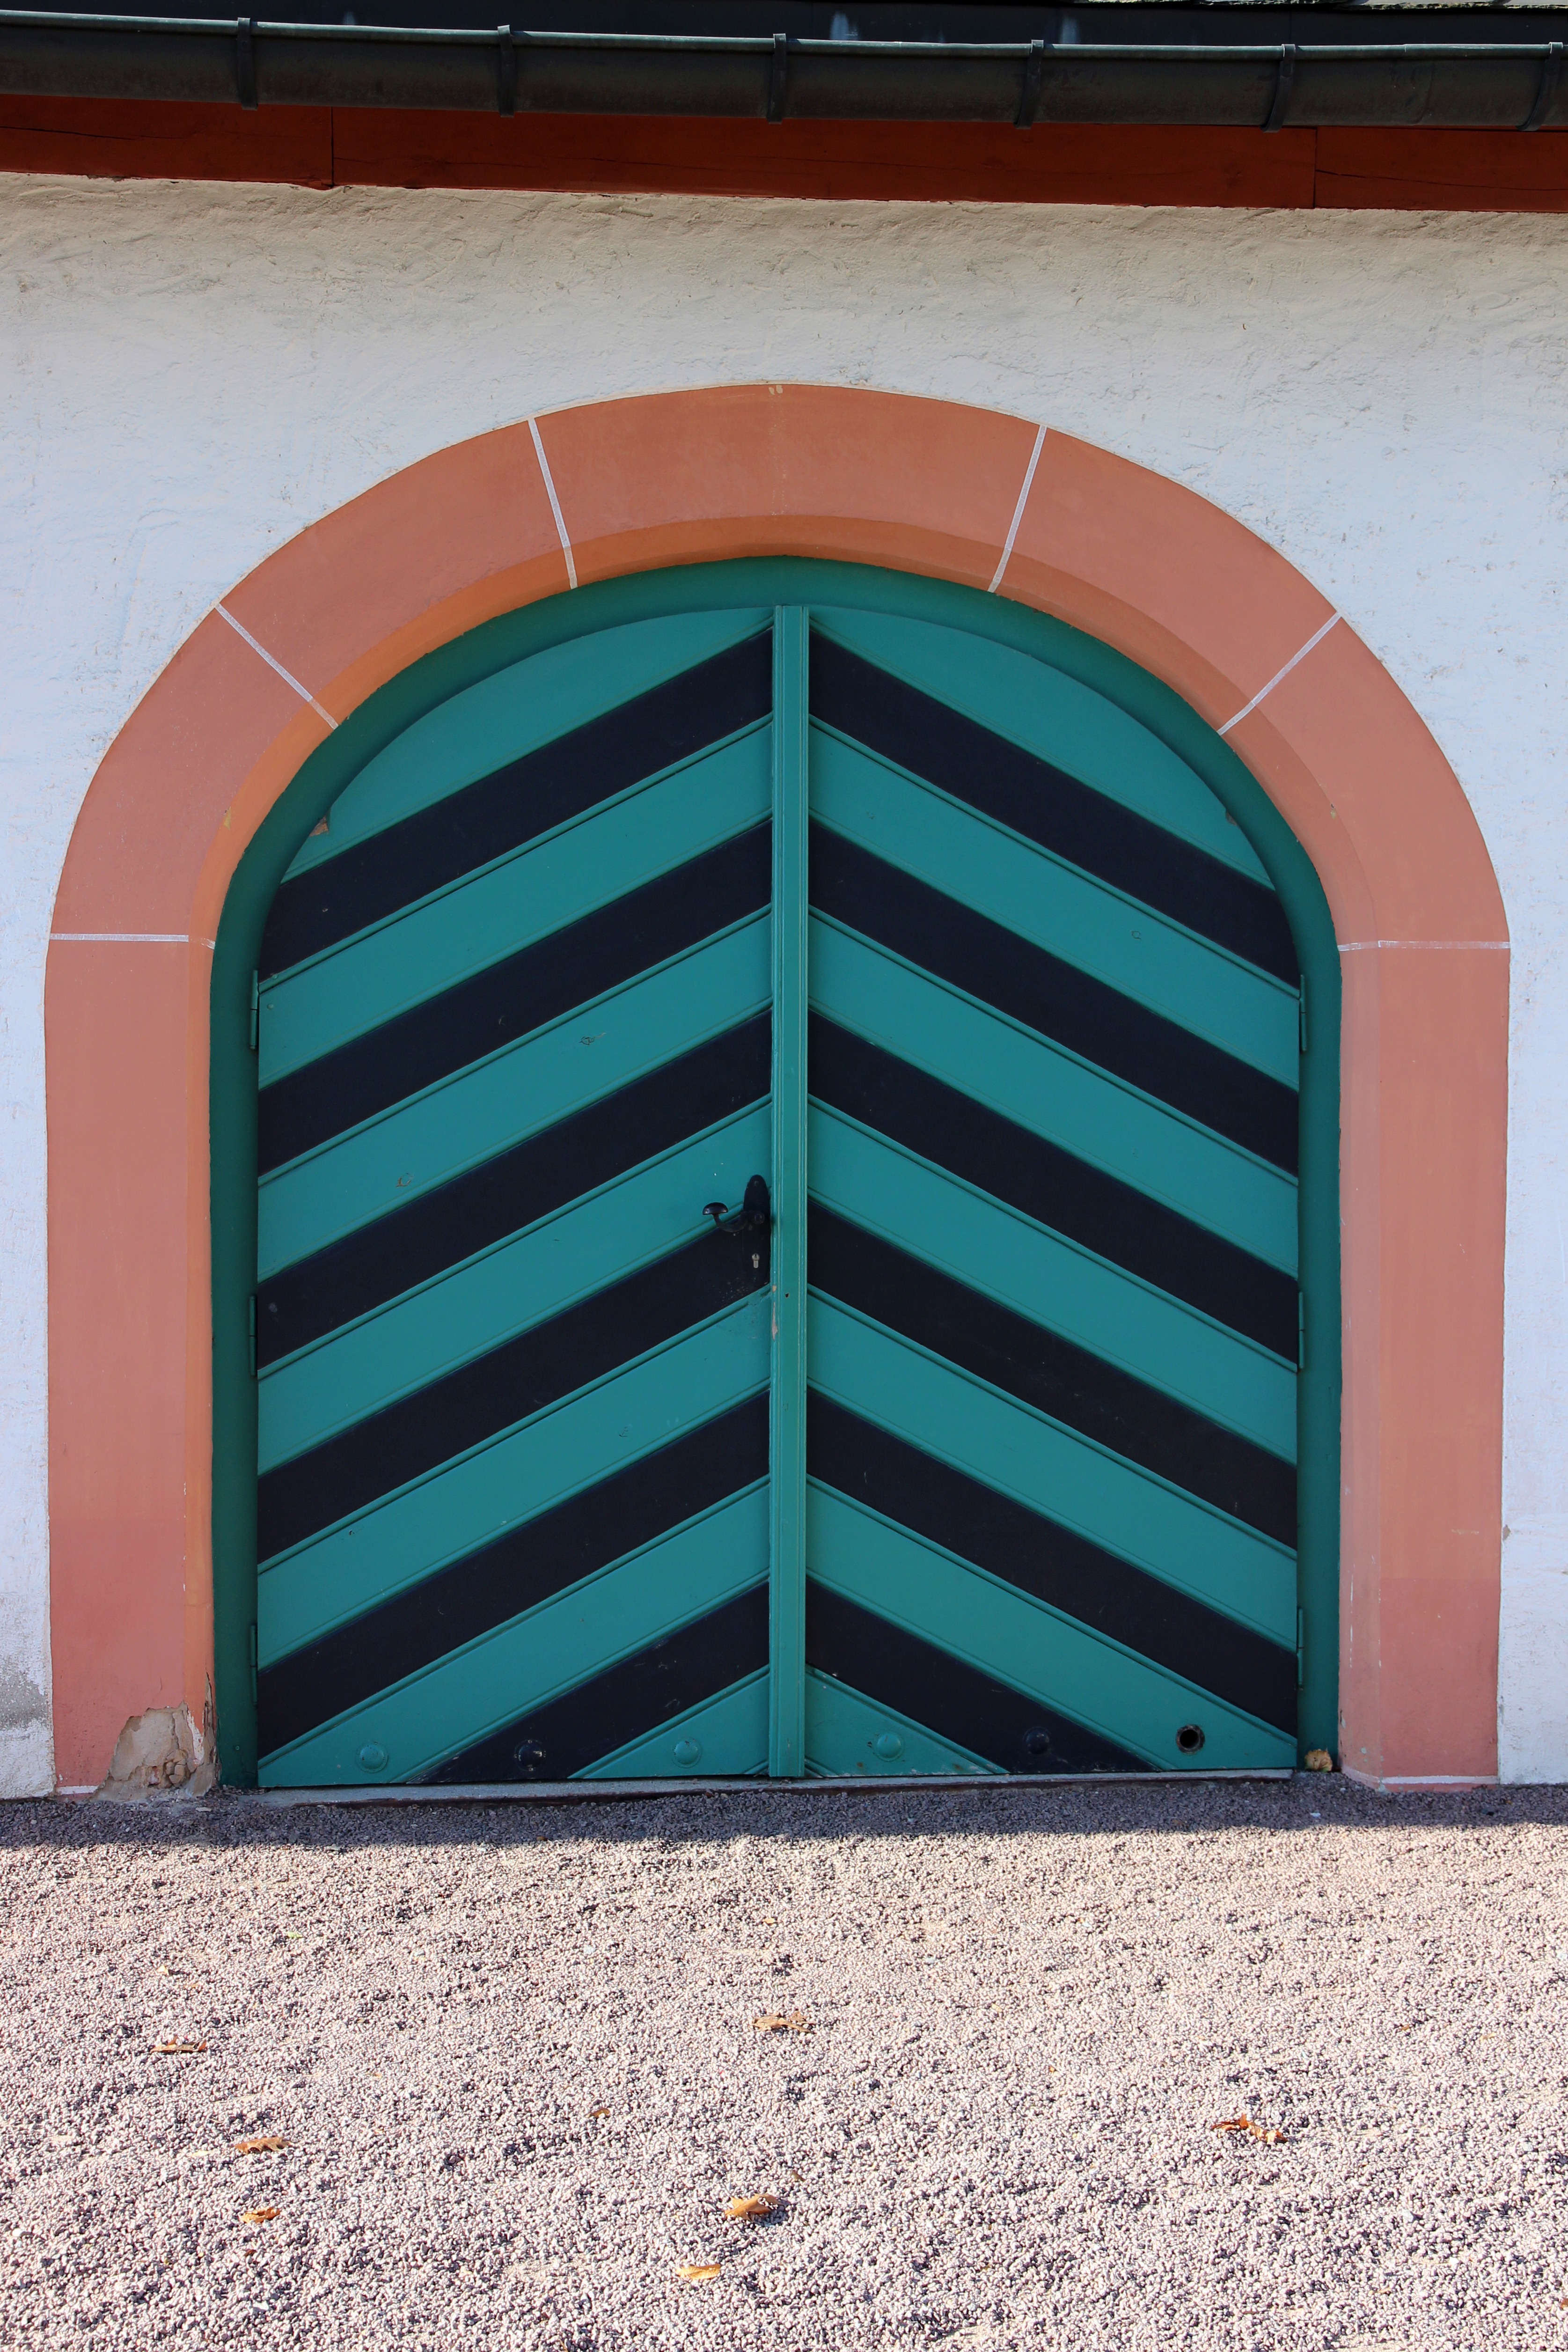
architecture, window, arch, red, color, facade, blue, door, goal, symmetry, shape, castle gate